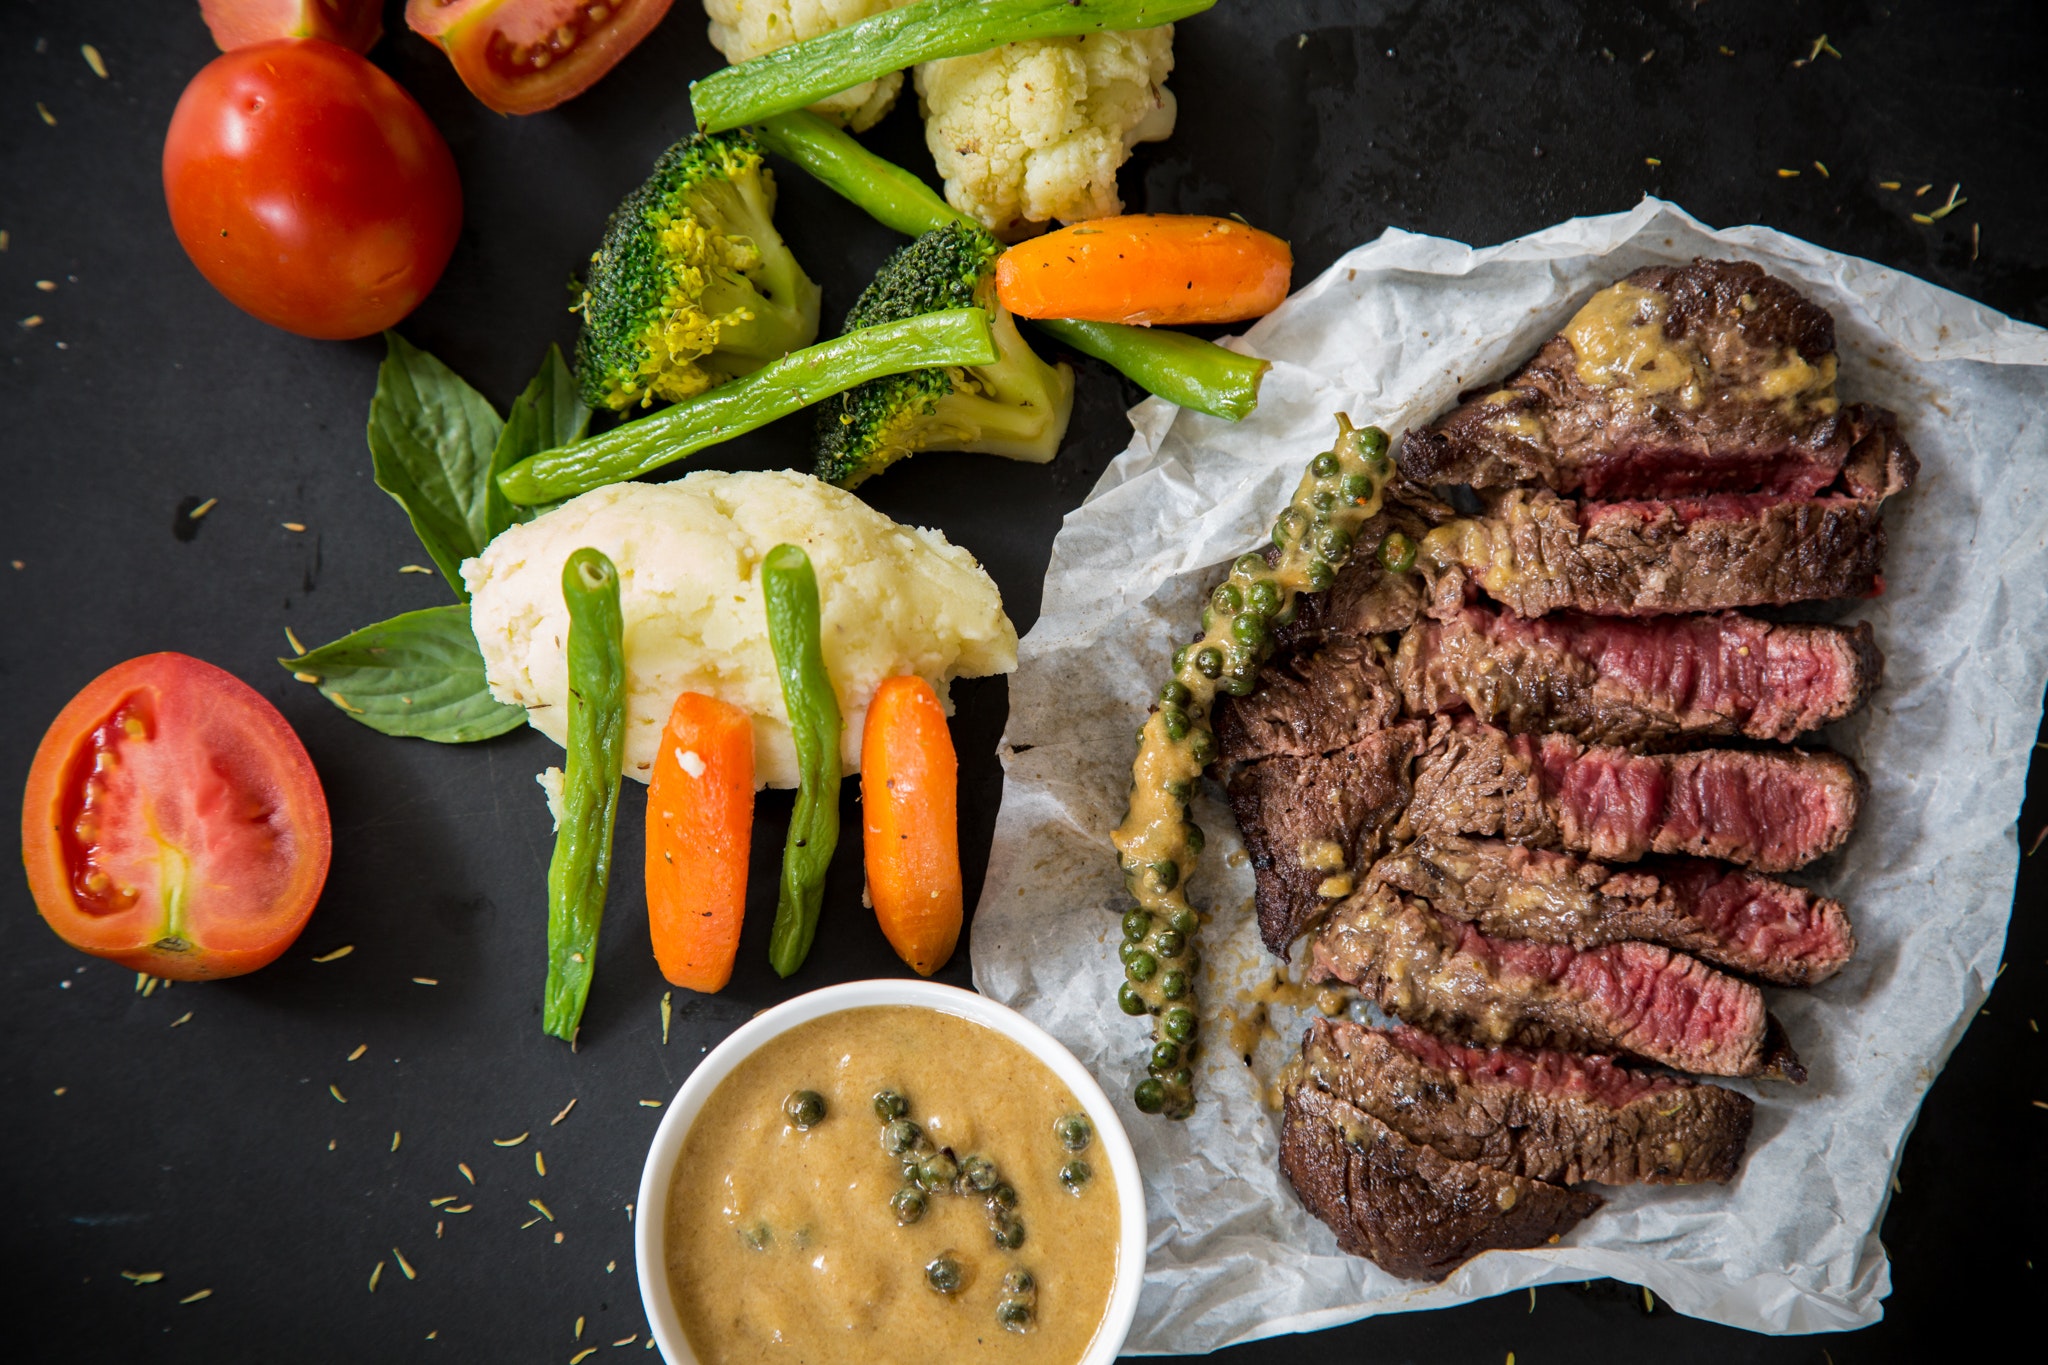
dish, food, cuisine, flat iron steak, ingredient, steak, rib eye steak, pork chop, meat, sirloin steak, veal, produce, roast beef, Steak au poivre, pork steak, meat chop, meatloaf, beef tenderloin, carne asada, kobe beef, vegan nutrition, beef, pepper steak, patty, Delmonico steak, mixed grill, meal, venison, salisbury steak, leaf vegetable, lunch, mediterranean food, grillades